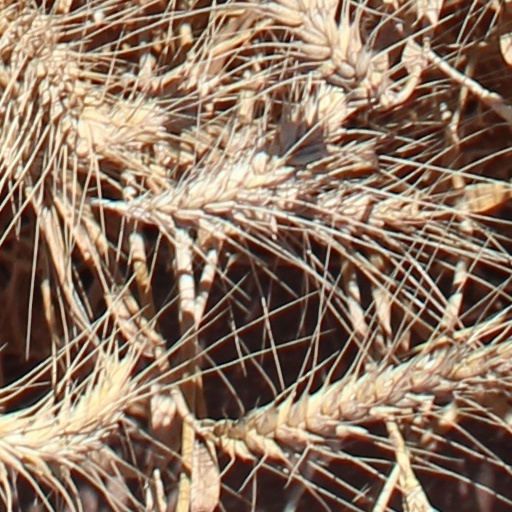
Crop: wheat